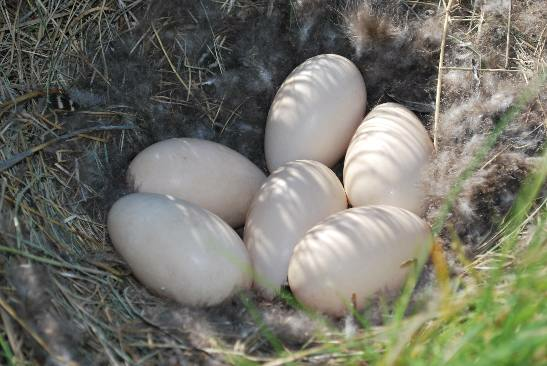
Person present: No